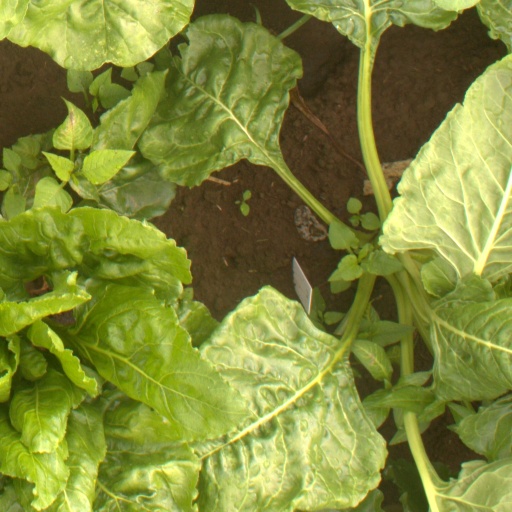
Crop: sugar beet